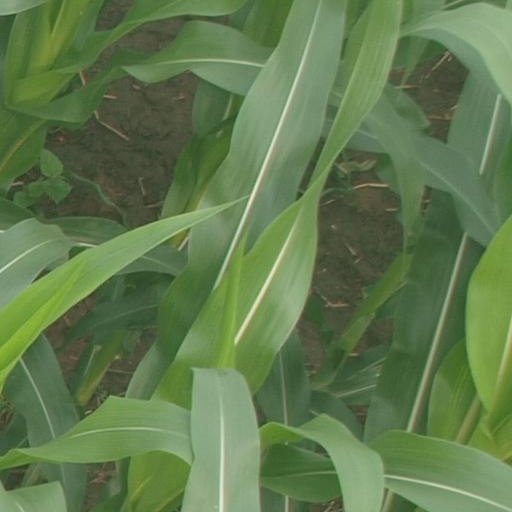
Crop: maize; corn